Robert Walker Macbeth

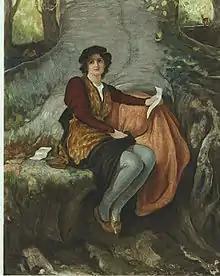
"Fair Rosalind" (1888)

Born in Glasgow, Macbeth studied art in London, producing realistic everyday scenes and working as an illustrator for the weekly newspaper "The Graphic". He painted in the Lincolnshire and Somerset countryside, his landscape work influenced by that of George Heming Mason and Frederick Walker. His "The Cast Shoe" was bought by the Chantrey Bequest in 1890 and is now at Tate Britain.